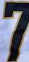
Number: 7